Answer in natural language. Considering the relative positions, where is lshaped dark countertop (highlighted by a red box) with respect to white color dining table (highlighted by a blue box)? Choose between the following options: left or right
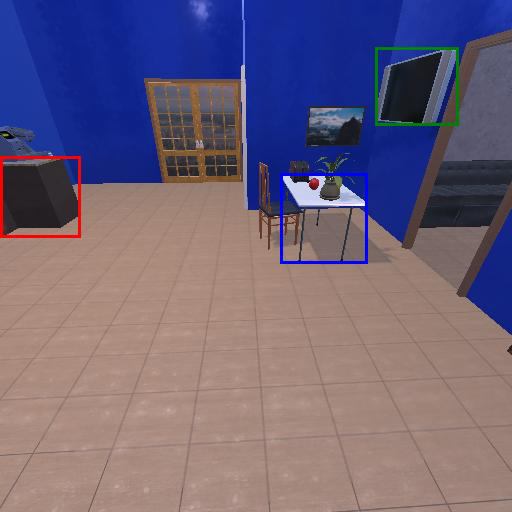
<answer>left</answer>